Dorothy Buffum Chandler

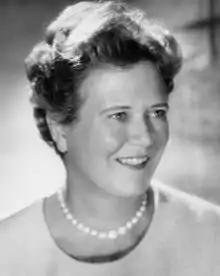

Dorothy Buffum Chandler (May 19, 1901 – July 6, 1997; born Dorothy Mae Buffum) was an American philanthropist. She is known for her contributions to Los Angeles performing arts and culture.